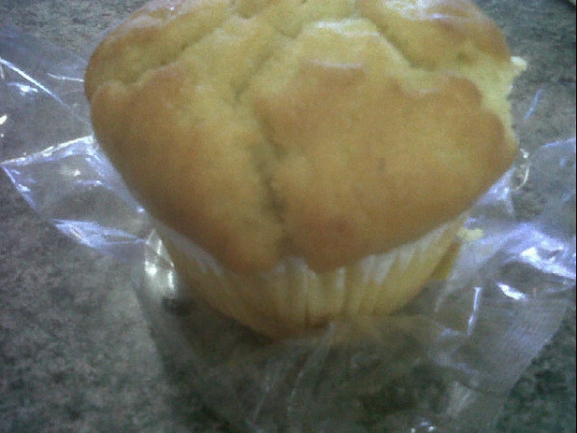
Label: muffin